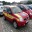
Label: ambulance